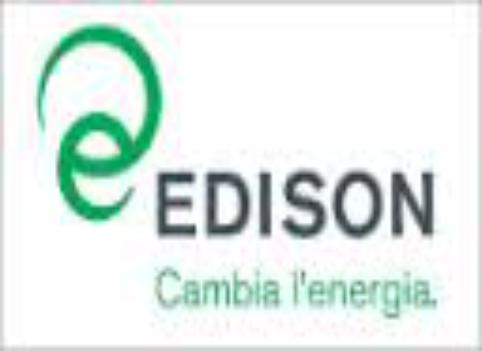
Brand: Edison
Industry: Others